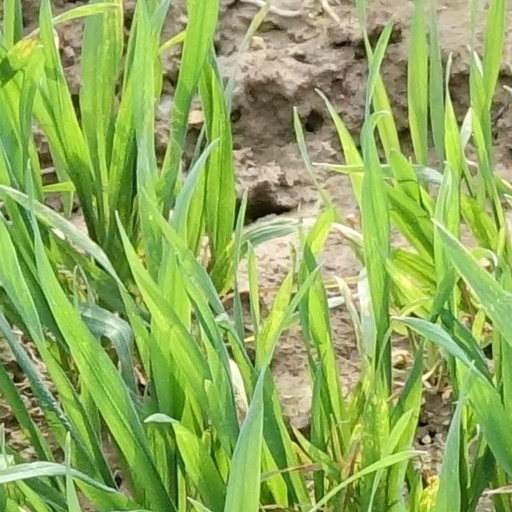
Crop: wheat